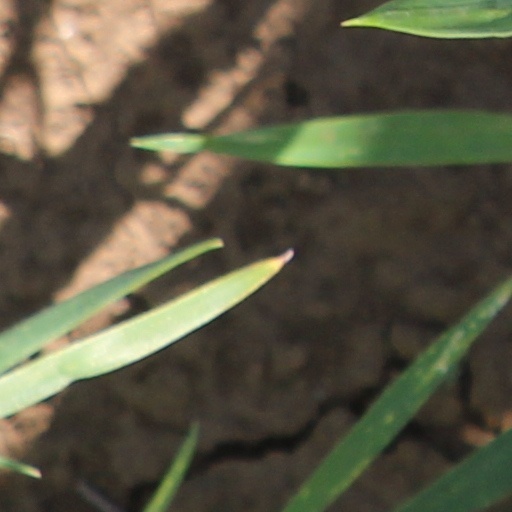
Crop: wheat